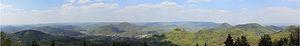
La forêt palatine ou forêt du Palatinat rassemble un ensemble continu de contrées environnées de montagnes forestières dans le land de Rhénanie-Palatinat en Allemagne. Il s'agit d'un reliquat d'une vaste « foresta » placée sous l'autorité des comtes du palais impérial à la fin de la dynastie carolingienne. Ces dignitaires émancipés en partie du pouvoir régalien sont devenus les comtes palatins du Rhin, laissant à leur principauté le nom de Palatinat.